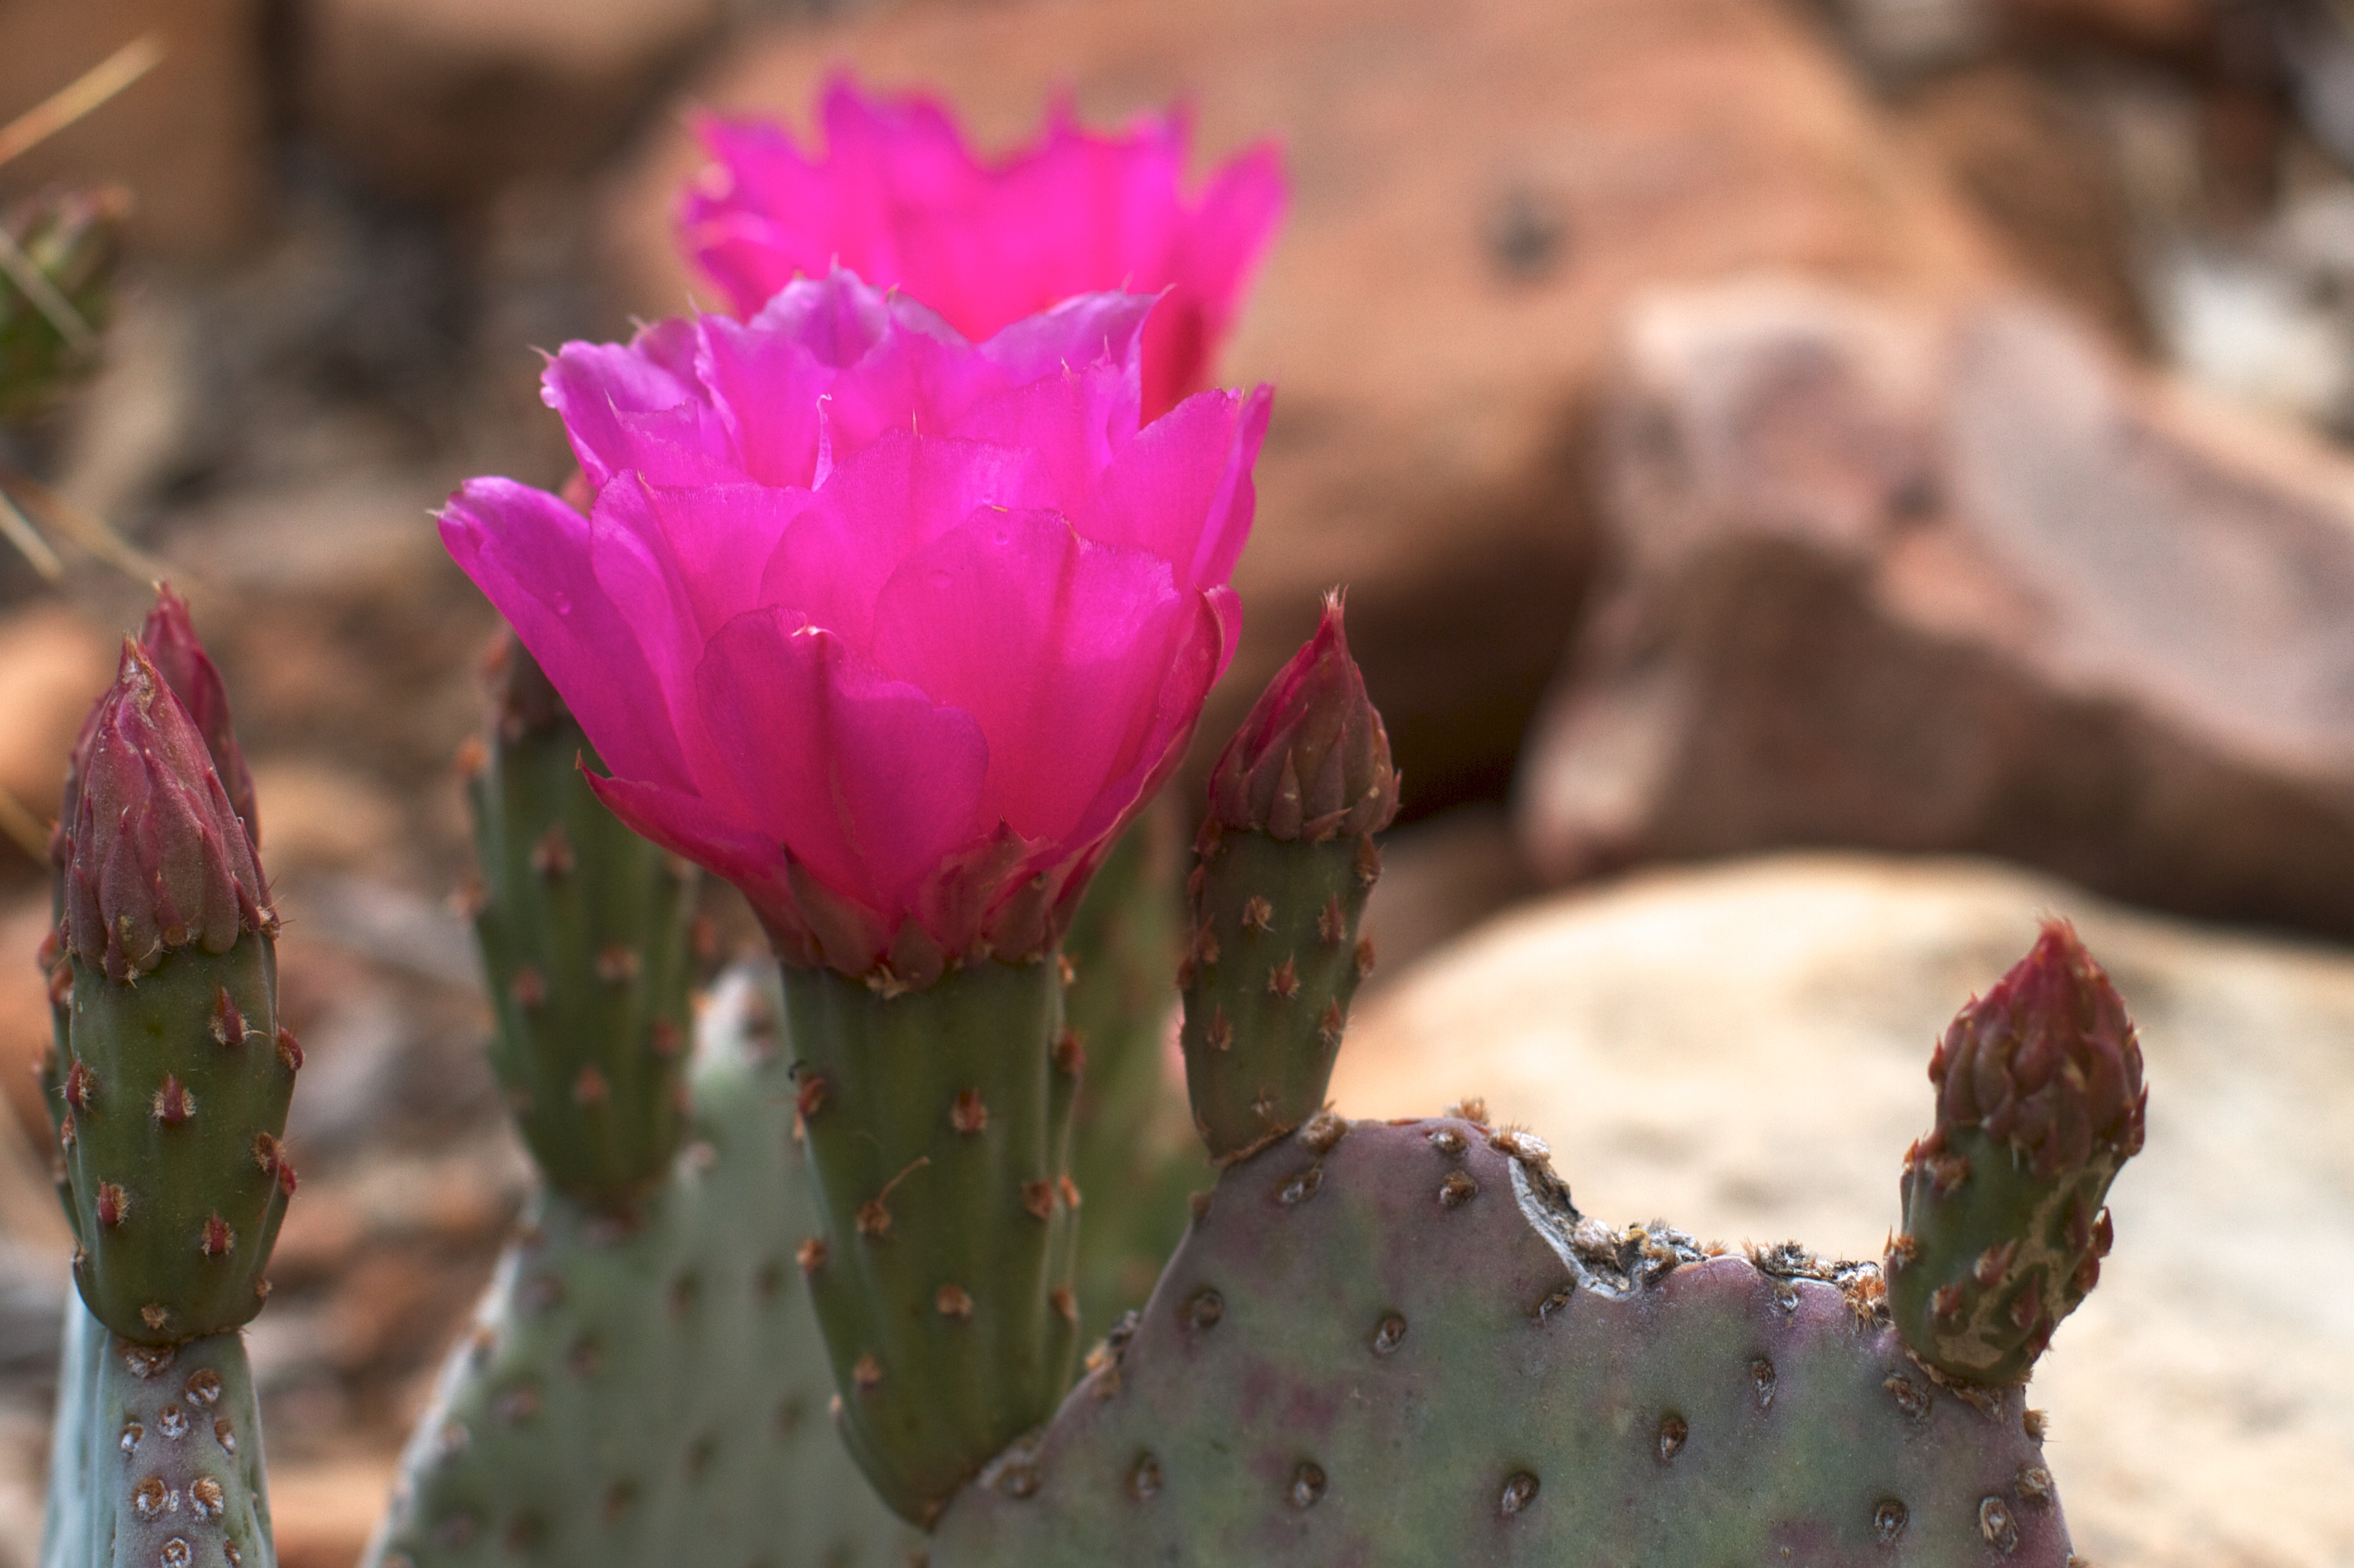
cactus, plant, flower, petal, botany, flora, caryophyllales, macro photography, flowering plant, prickly pear, plant stem, land plant, thorns spines and prickles, hedgehog cactus, barbary fig